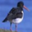
Label: bird